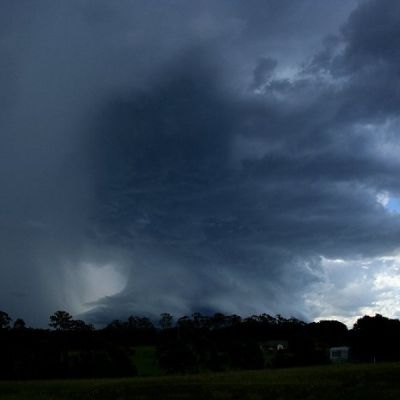
Cloud type: Cumulonimbus (Cb)